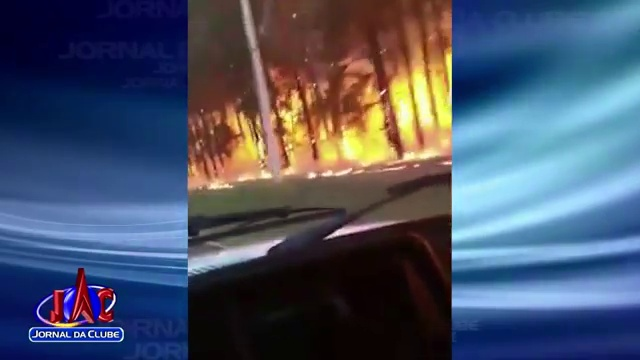
Fire: yes
Smoke: no